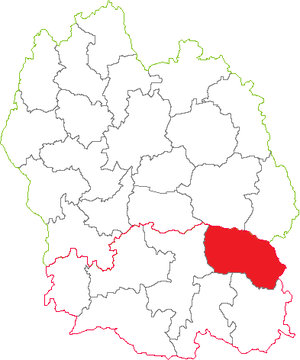
Situation du canton dans le département de la Lozère (France)
Le canton du Pont-de-Montvert était une division administrative française, située dans le département de la Lozère et la région Languedoc-Roussillon.